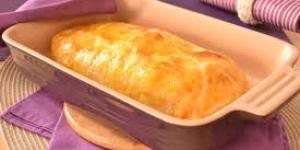
solomillo de cerdo en hojaldre